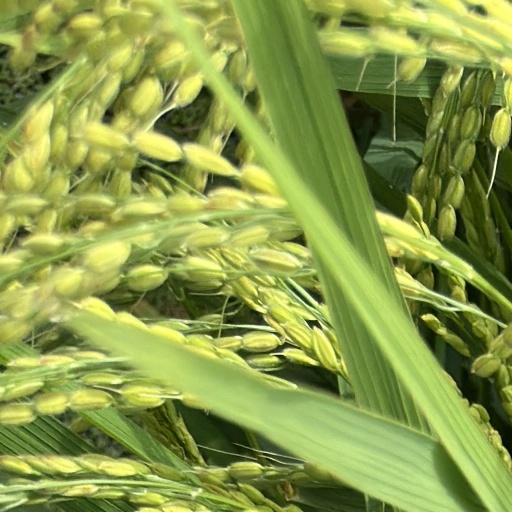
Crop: rice